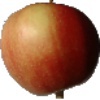
Label: Apple Red 2